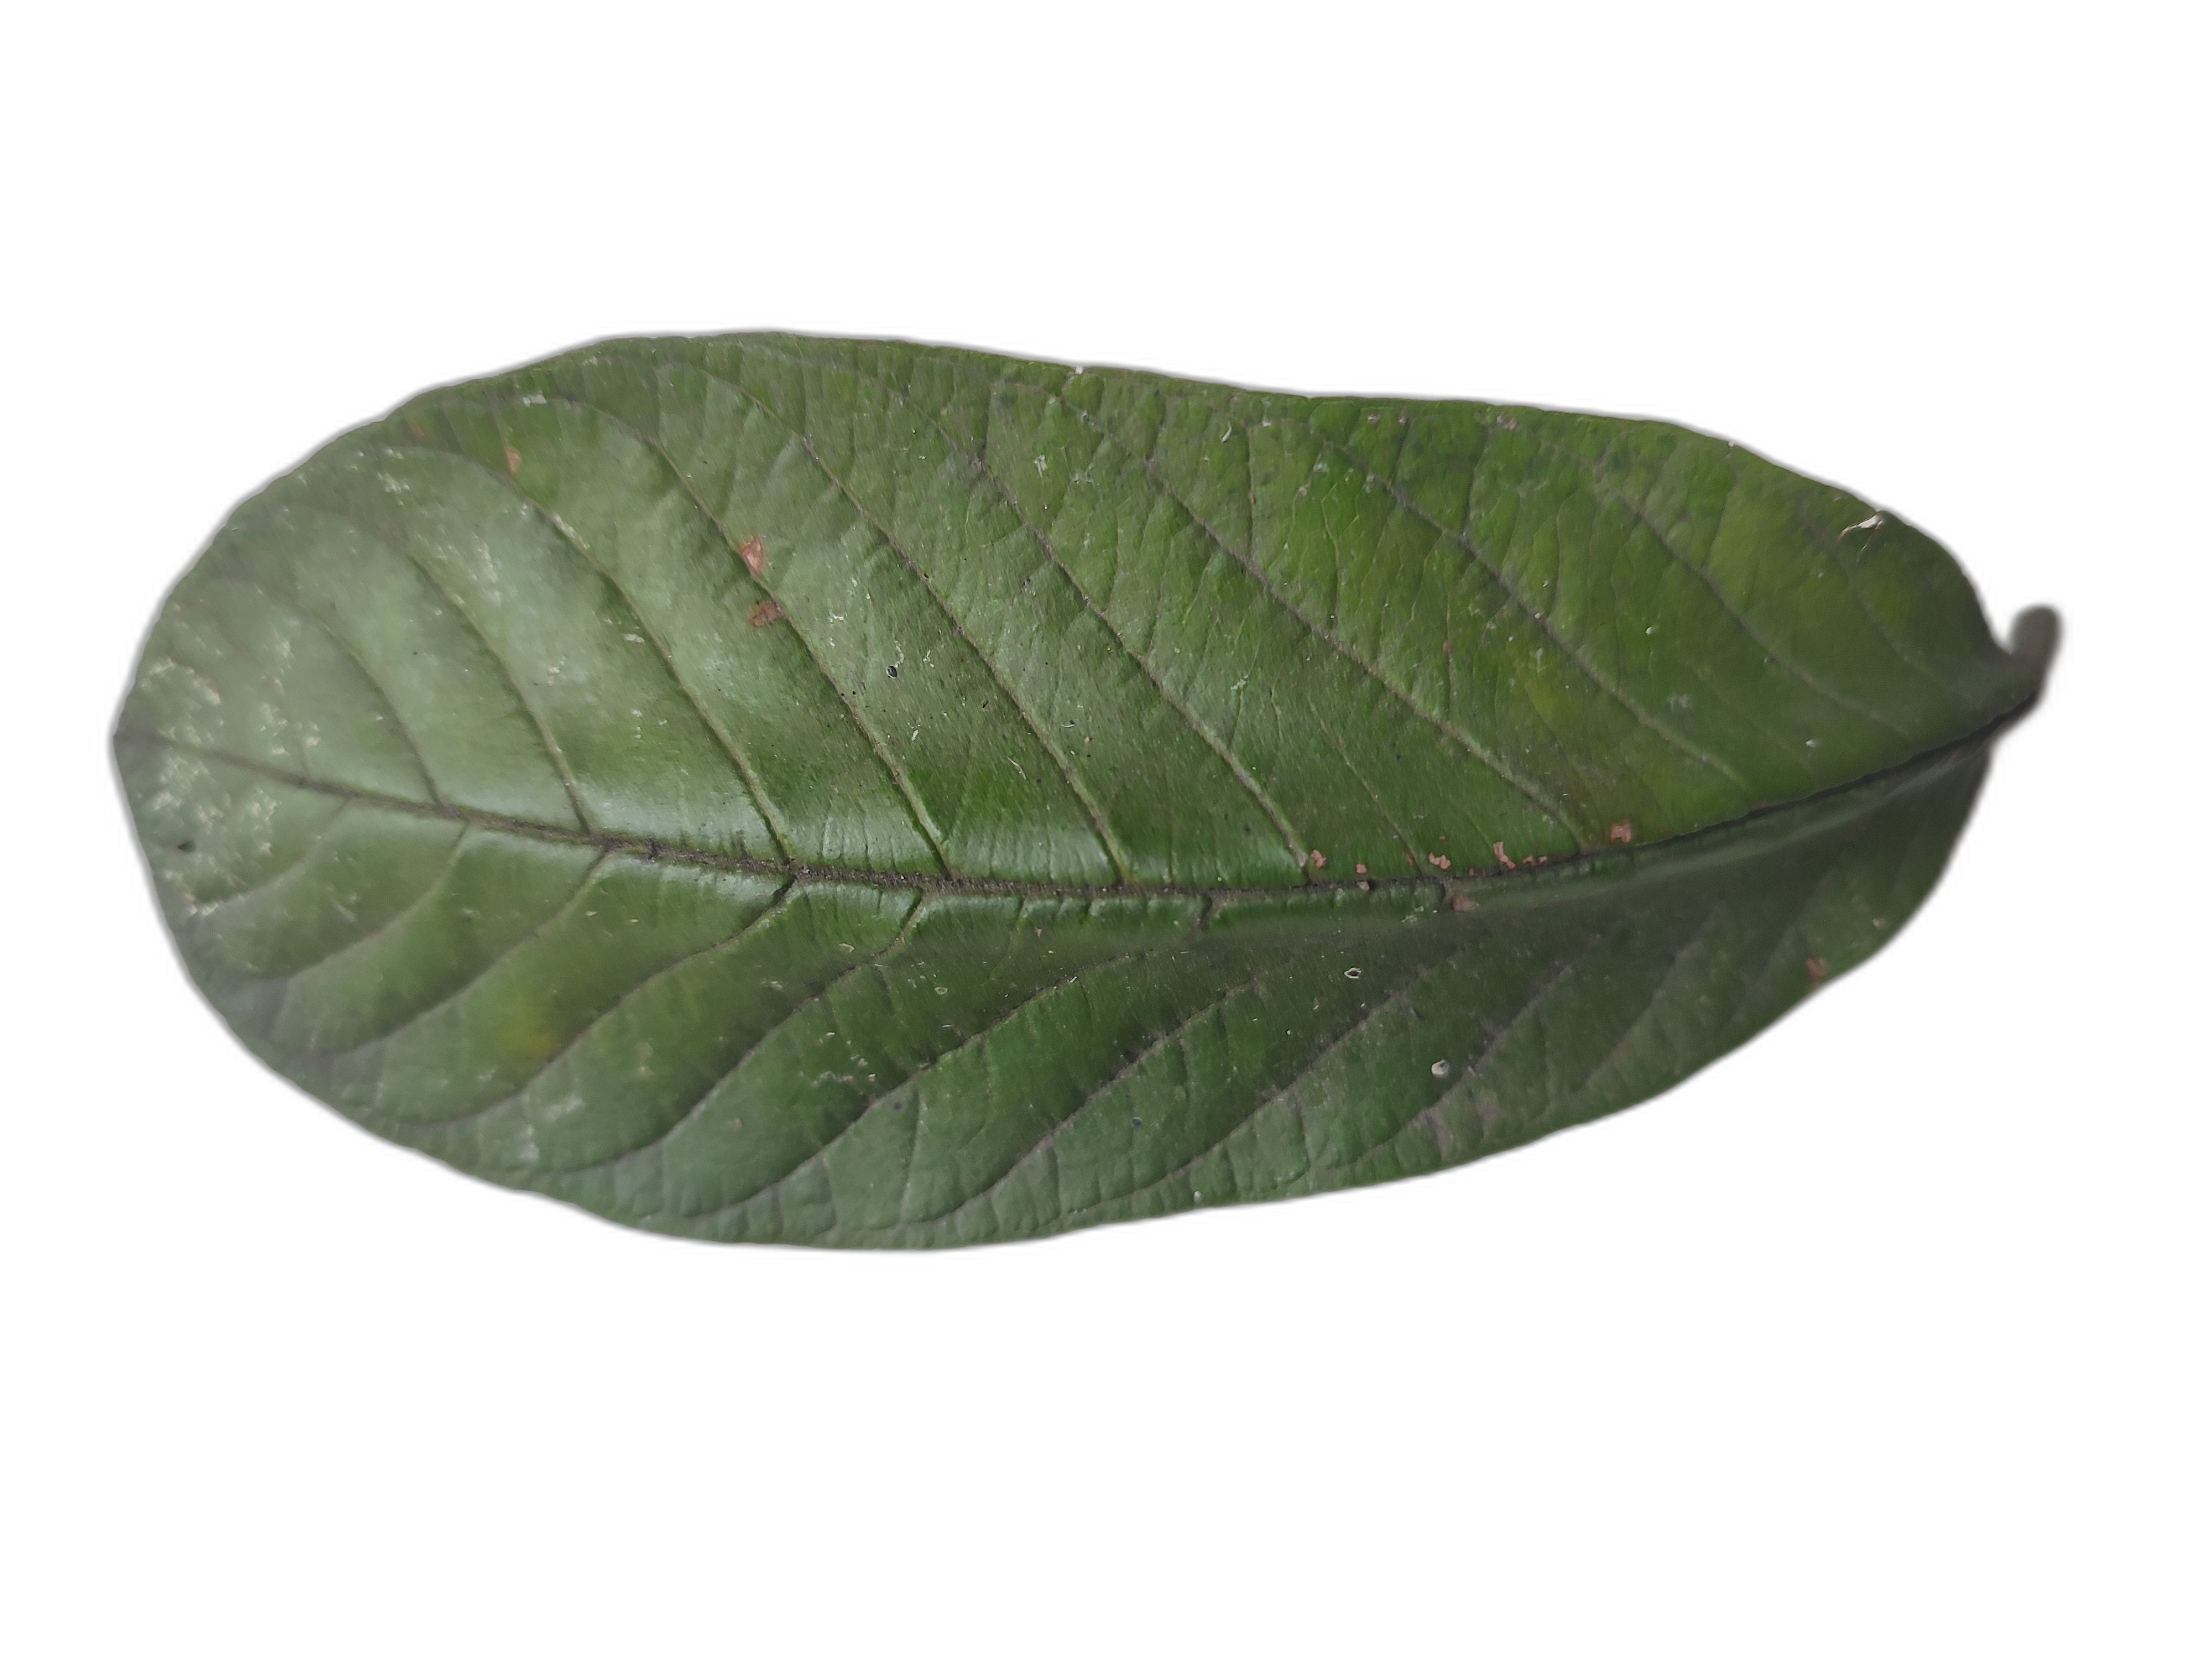
Plant part: leaf
Disease: Healthy